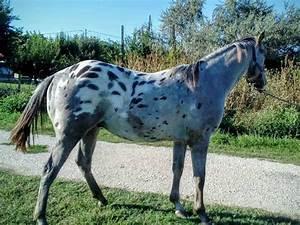
horse